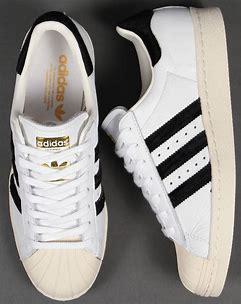
Brand: Adidas
Model: Superstar 80S